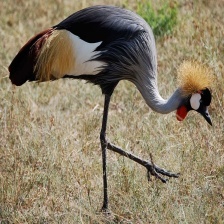
Species: AFRICAN CROWNED CRANE
Scientific name: BALEARICA REGULORUM
ImageNet parent category: crane